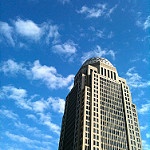
Label: non_damage_buildings_street